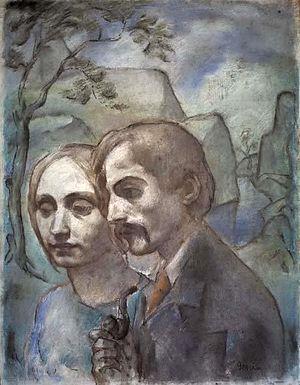
Robert Guénine, est un peintre, dessinateur, illustrateur russe d'origine juive qui a vécu en Empire russe, en Allemagne, en France, en Suisse et en URSS.